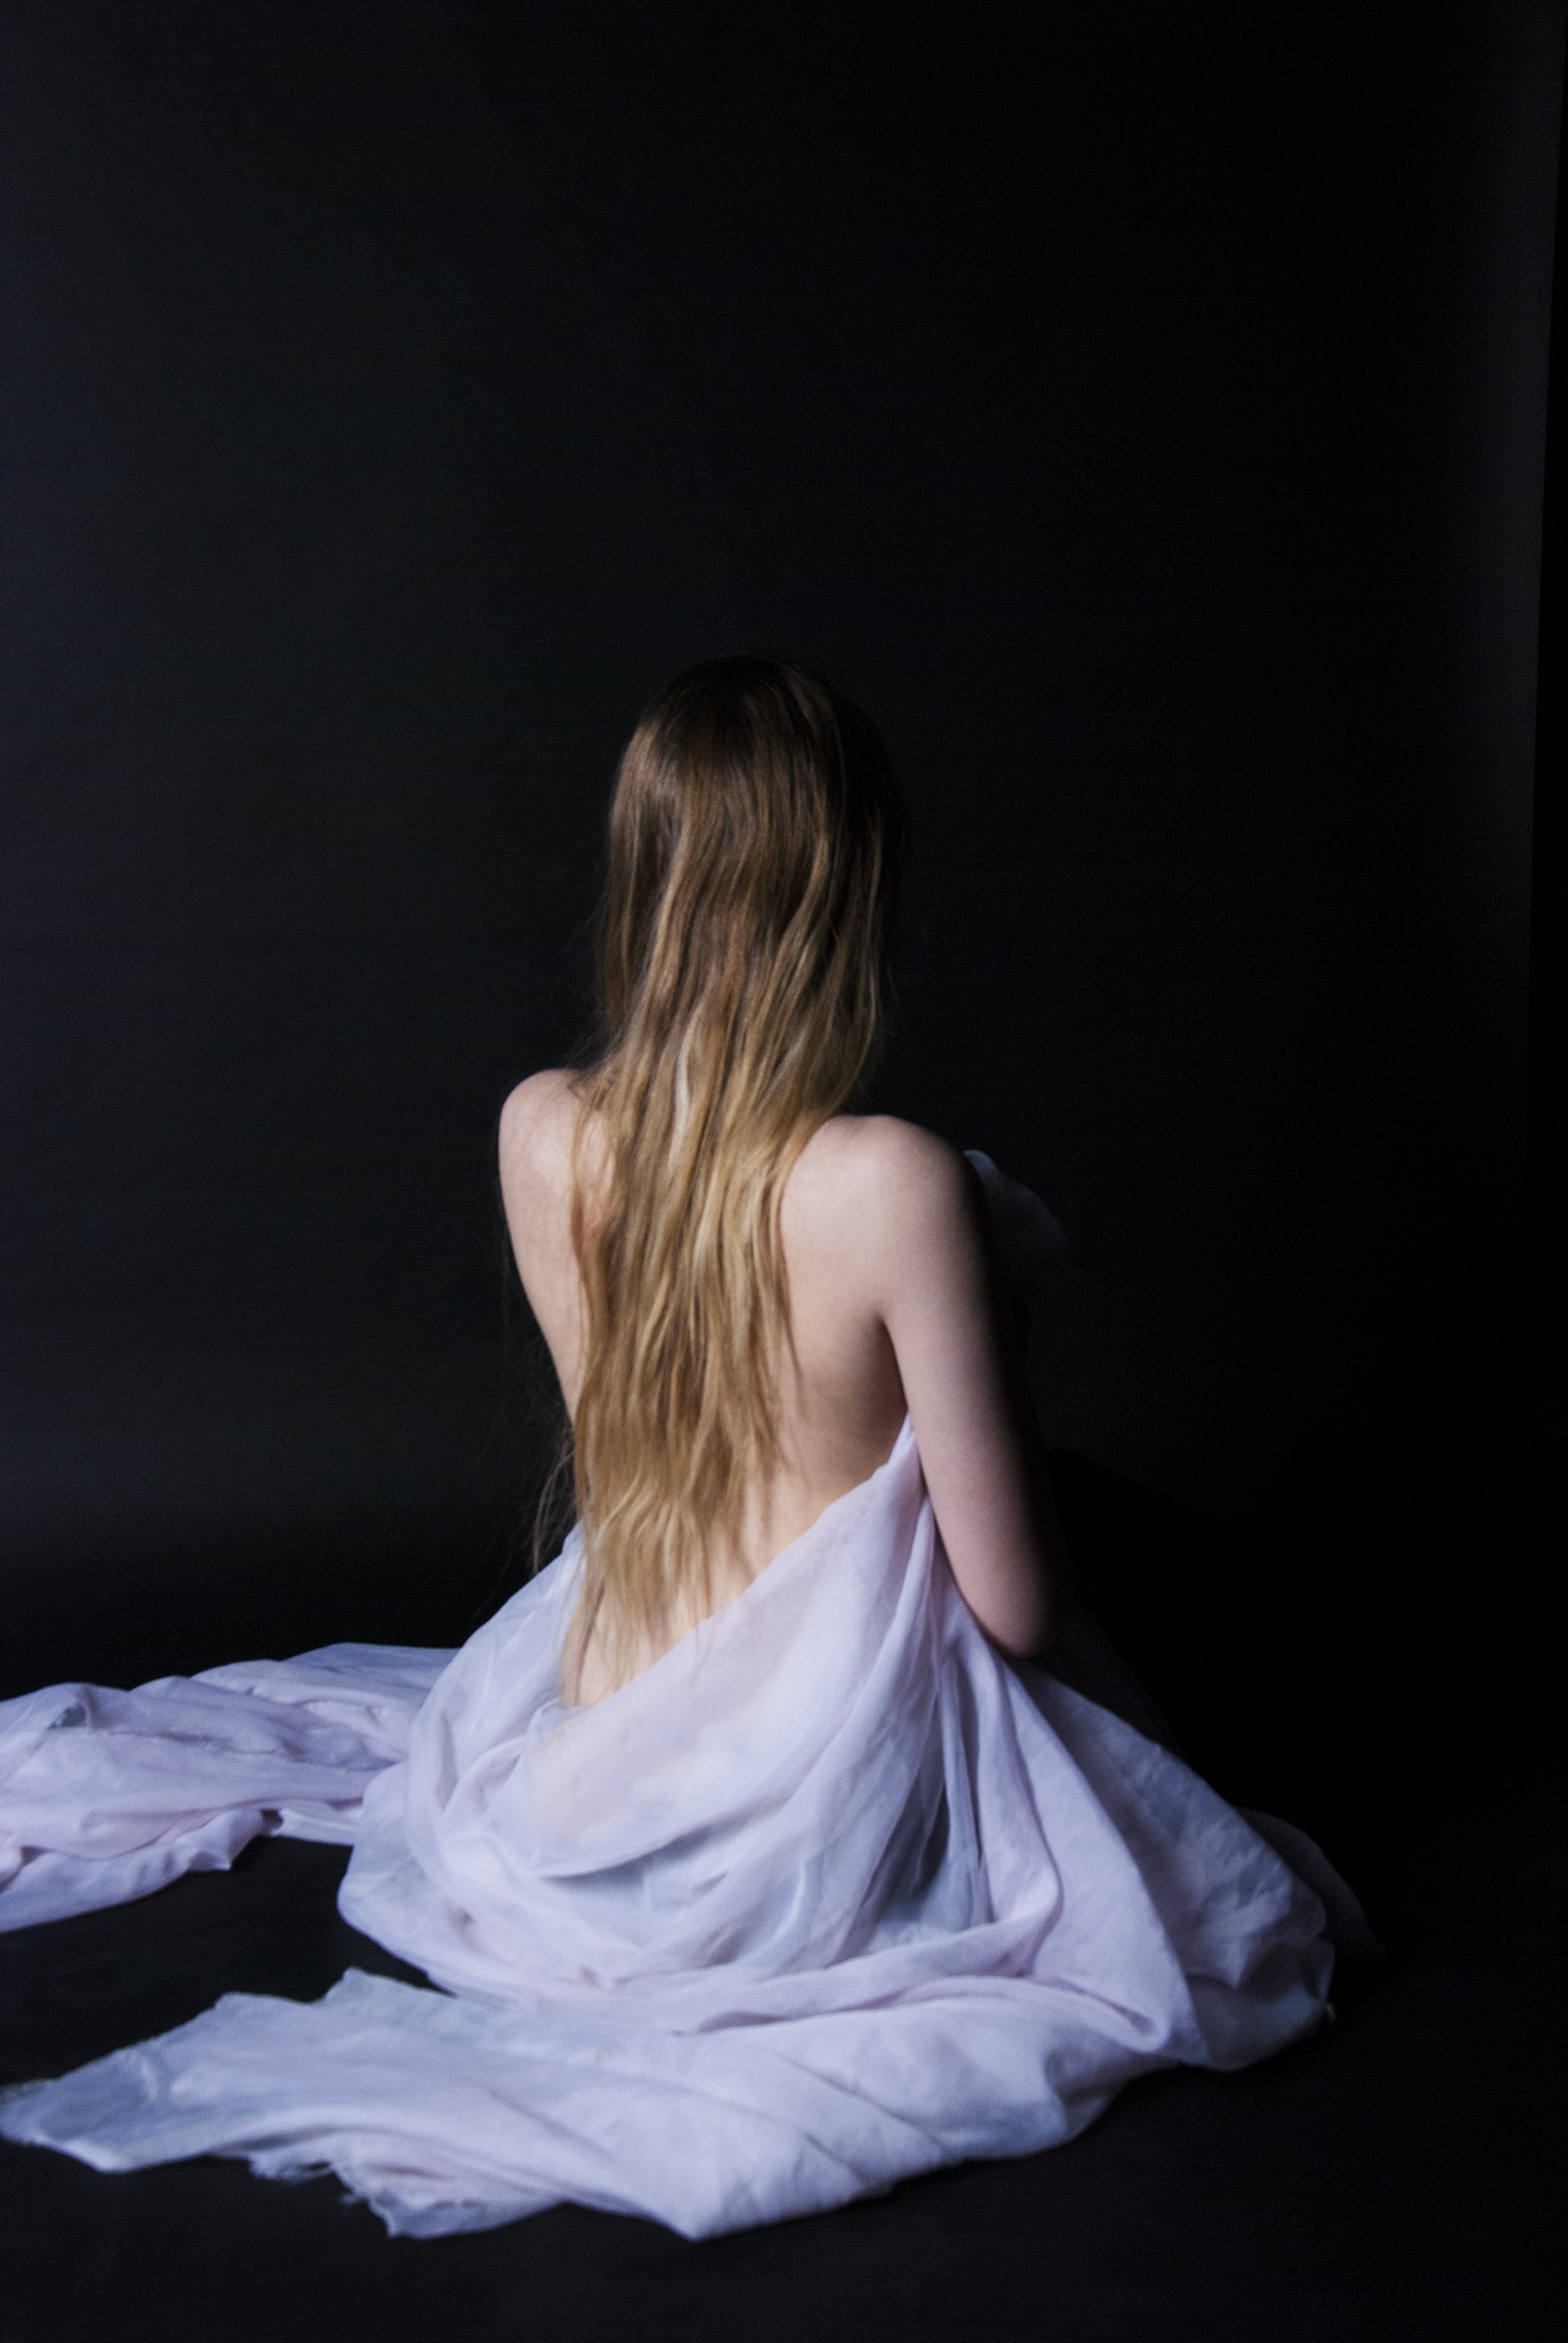
girl, art, beautiful, hot, russian, human hair color, sitting, beauty, shoulder, joint, photography, standing, darkness, human body, arm, photo shoot, hand, back, long hair, model, neck, portrait, flash photography